Boltysh crater

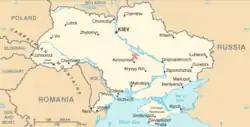
Location of the Boltysh crater

The Boltysh crater or Bovtyshka crater is a buried impact crater in the Kirovohrad Oblast of Ukraine, near the village of Bovtyshka. The crater is in diameter and its age of 65.39 ± 0.14/0.16 million years, based on argon-argon dating techniques, less than 1 million years younger than Chicxulub crater in Mexico and the Cretaceous–Paleogene boundary (K–Pg boundary). The Chicxulub impact is believed to have caused the mass extinction at the end of the Cretaceous period, which included the extinction of the non-avian dinosaurs. The Boltysh crater is currently thought to be unrelated to the Chicxulub impact, and to have not generated major global environmental effects.